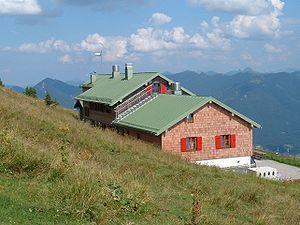
Les Préalpes bavaroises sont un massif des Préalpes orientales septentrionales. Il s'élève entre l'Autriche et principalement l'Allemagne.